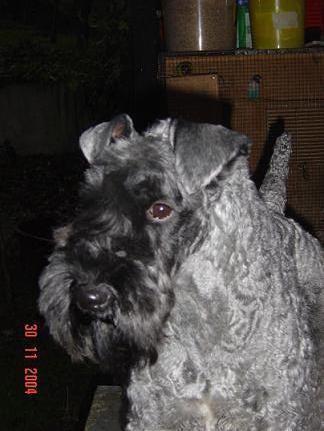
Kerry_blue_terrier